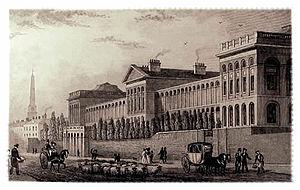
The Covent-Garden Journal, fondé le 4 janvier 1752, fut une publication périodique éphémère, surtout littéraire, éditée à Londres deux fois par semaine pendant la majeure partie de cette année. Il était presque entièrement financé par le dramaturge, essayiste et romancier Henry Fielding sous le pseudonyme de Sir Alexander Drawcansir, Knt. Censor of Great Britain. Le magazine cessa ses publications le 25 novembre et, de ce fait, fut le dernier magazine de Fielding, qui mourut le 8 octobre 1754.
Un hôpital psychiatrique est un hôpital spécialisé dans le traitement de troubles mentaux sévères.
Le St Luke's Hospital for Lunatics est un ancien hôpital psychiatrique situé à Londres.